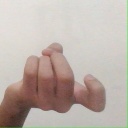
अक्षर: ज